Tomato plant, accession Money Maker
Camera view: tilt-top (135 deg); turntable rotation: 330 degrees
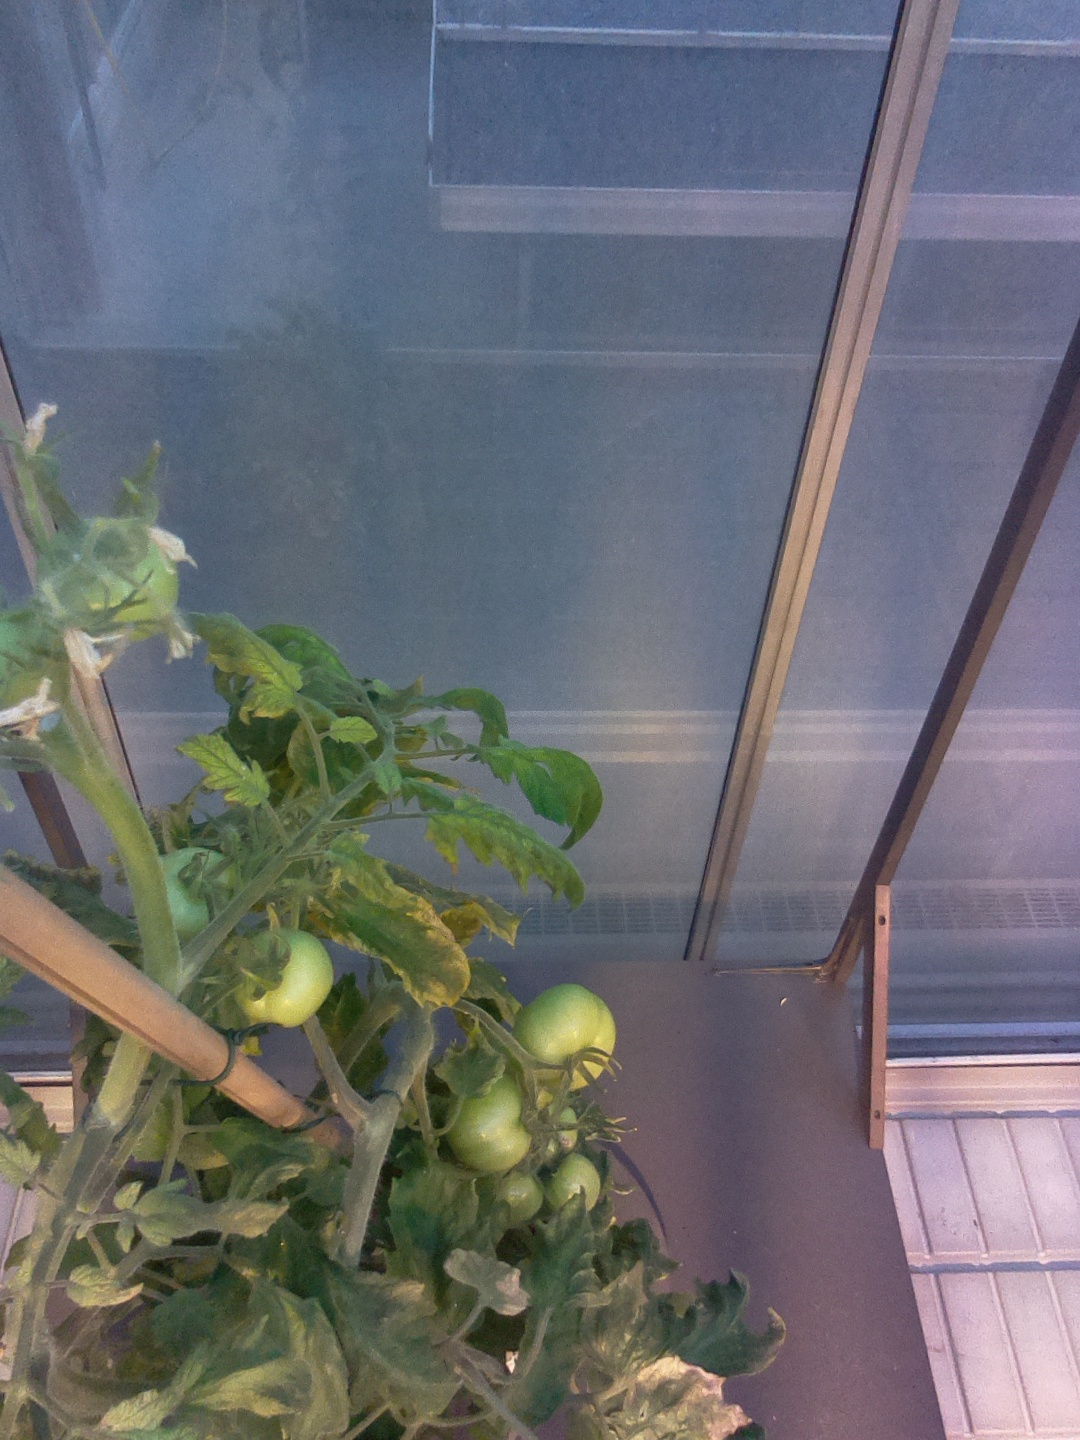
BBCH growth stage 79: 90% -100% of final fruit size